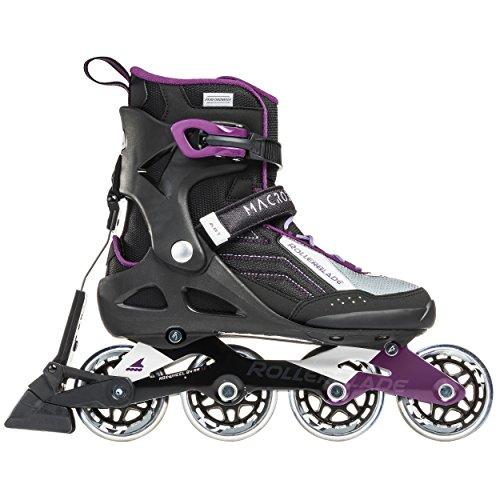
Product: Rollerblade Macroblade 80 ABT Women's Adult Fitness Inline Skate, Black and Purple, Performance Inline Skates
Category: Sports & Outdoors | Outdoor Recreation | Skates, Skateboards & Scooters | Inline & Roller Skating | Inline Skates
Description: Great Condition.
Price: $249.99
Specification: Shipping Information: View shipping rates and policies|ASIN: B073QQSCJC|    #126    in Inline Skates